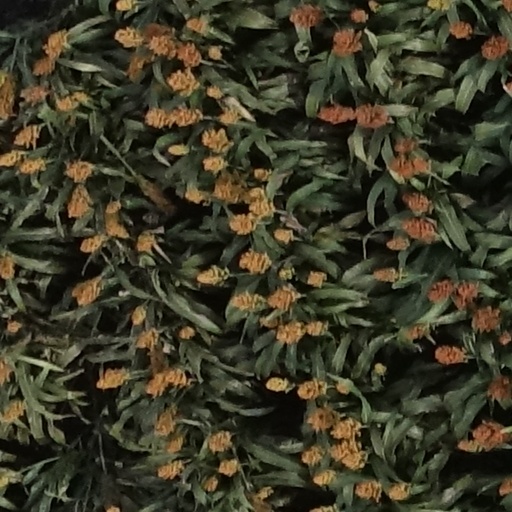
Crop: sorghum